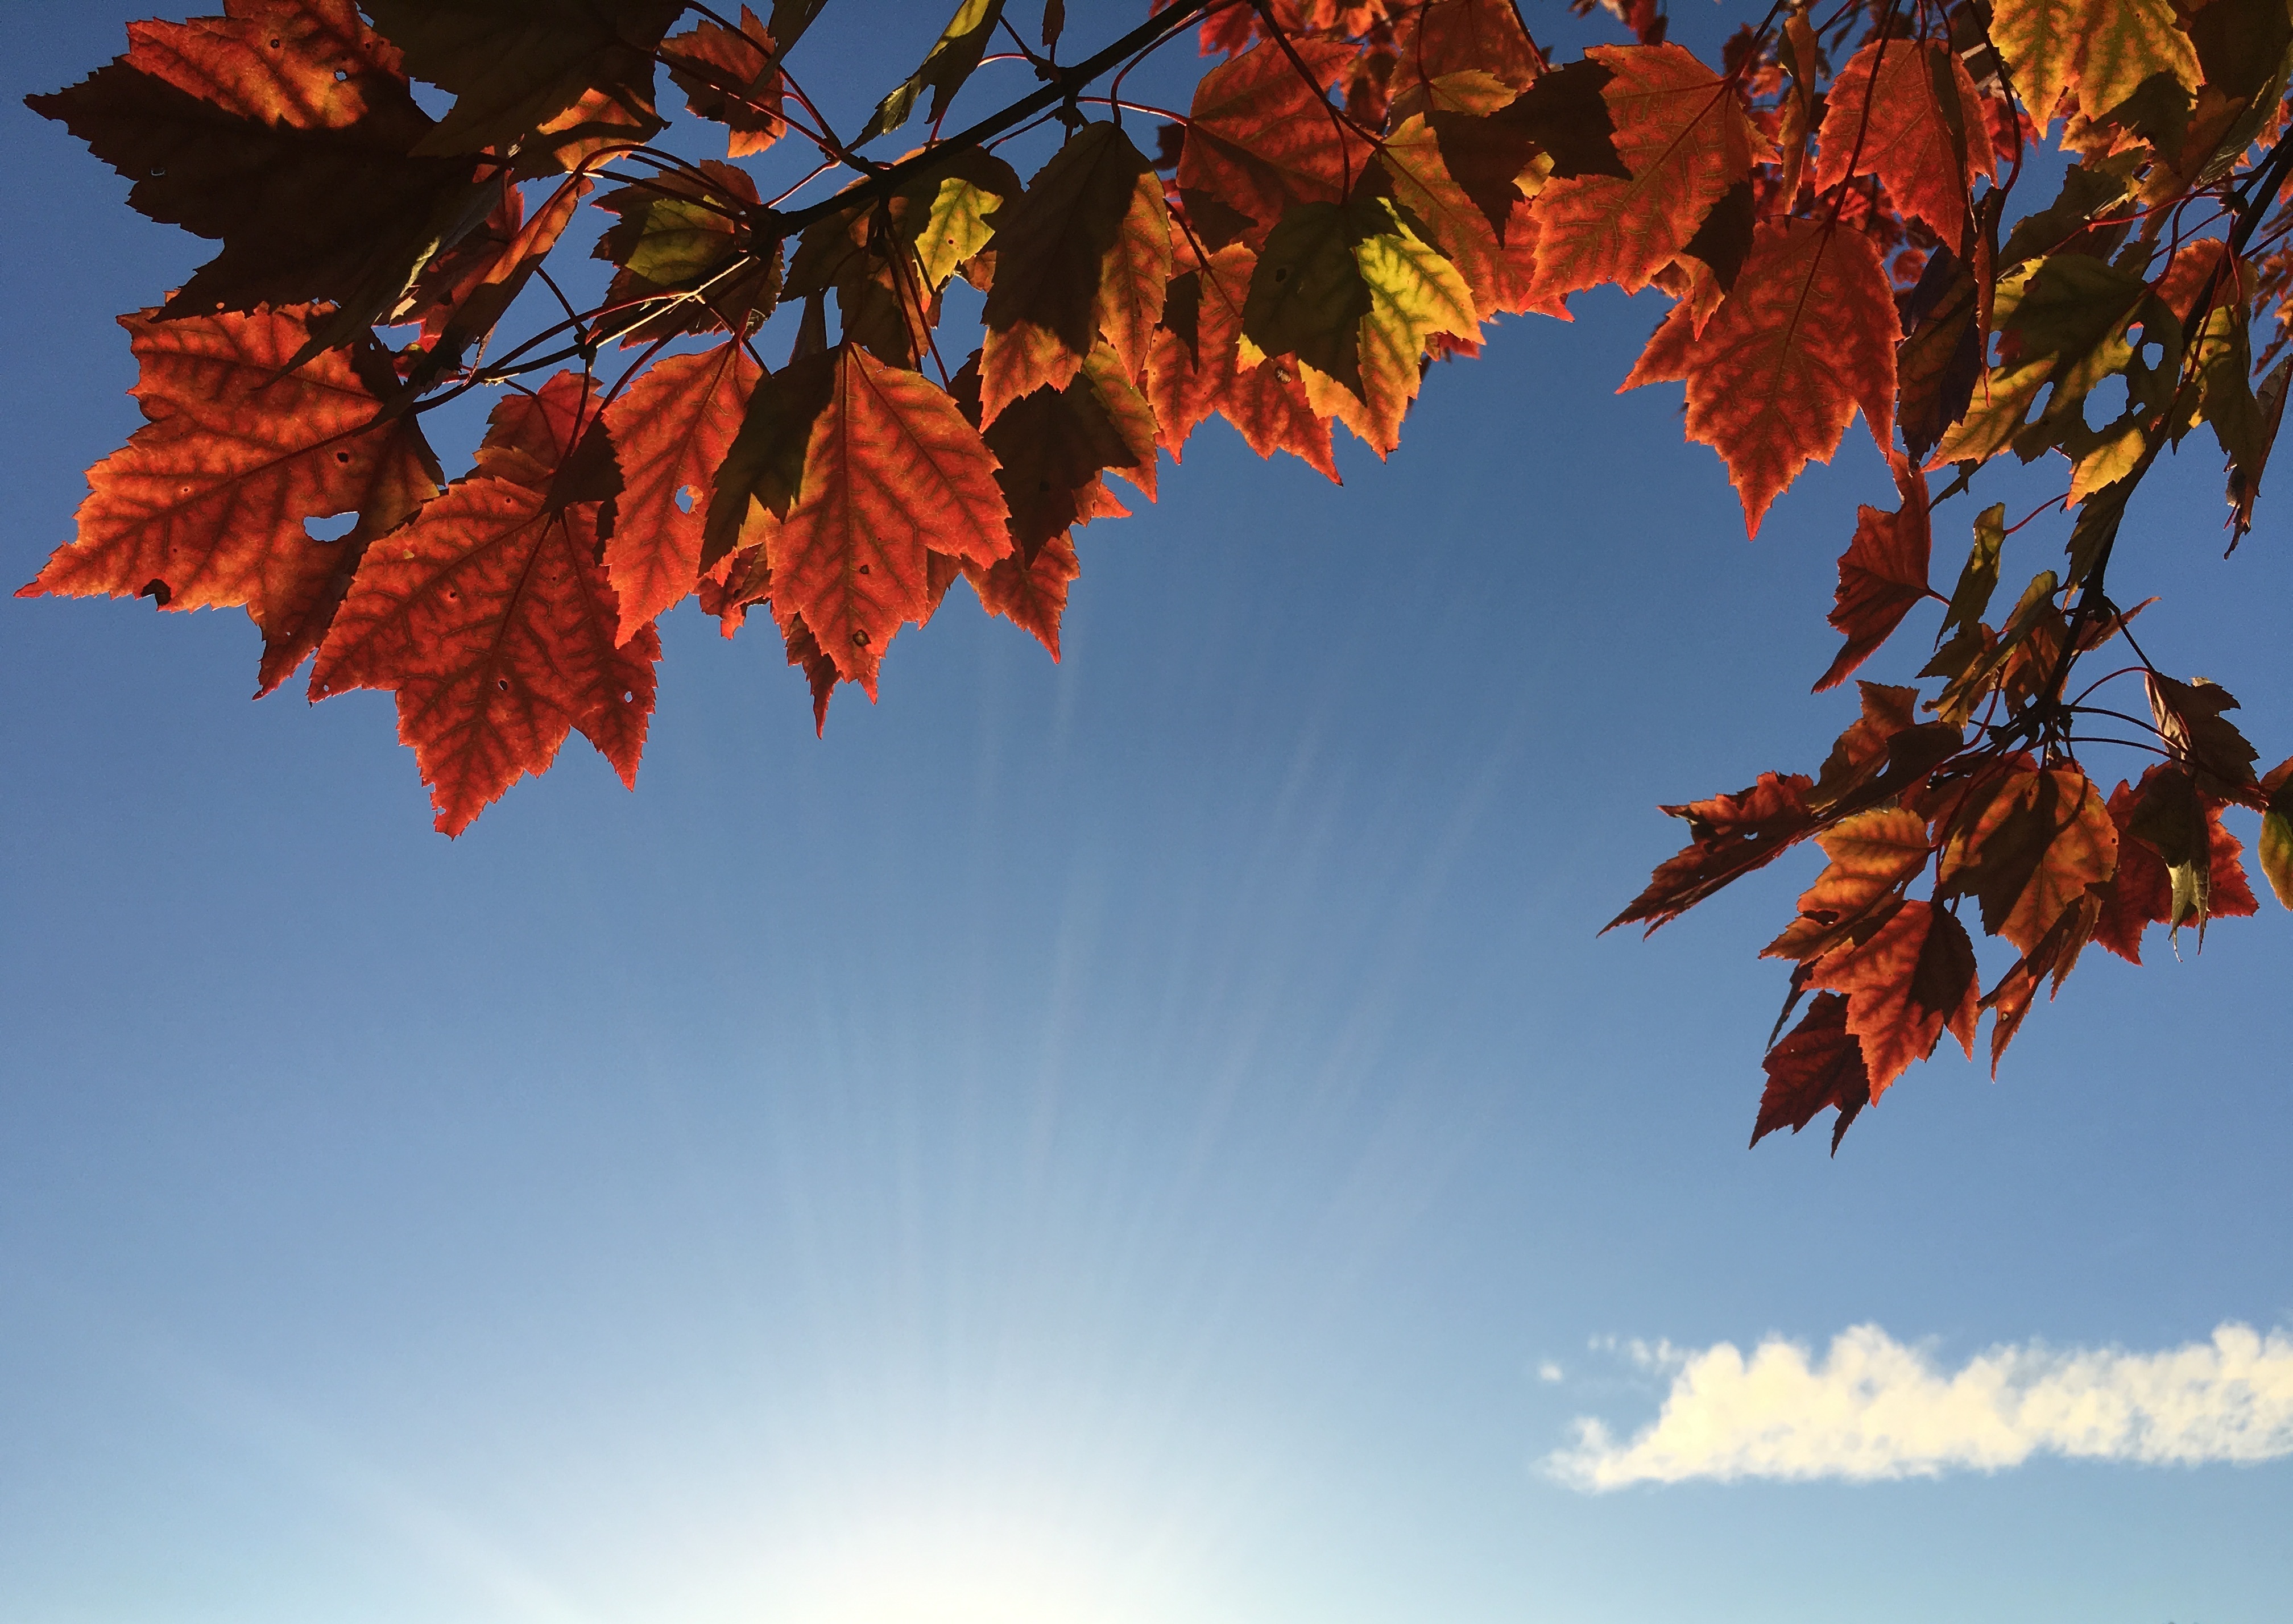
tree, nature, outdoor, branch, light, plant, sky, sun, sunlight, leaf, fall, flower, foliage, red, color, autumn, park, colorful, garden, season, maple, maple tree, maple leaf, leaves, october, flowering plant, woody plant, land plant